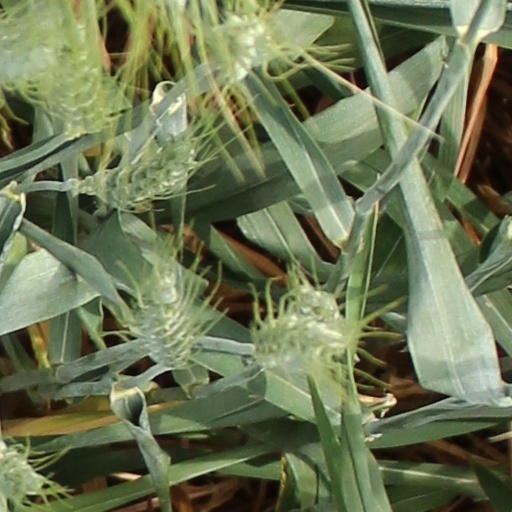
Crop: wheat